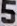
Number: 5